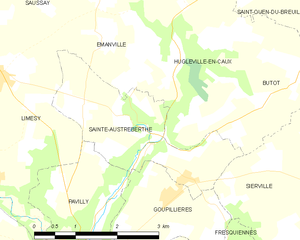
Carte des communes françaises Sainte-Austreberthe